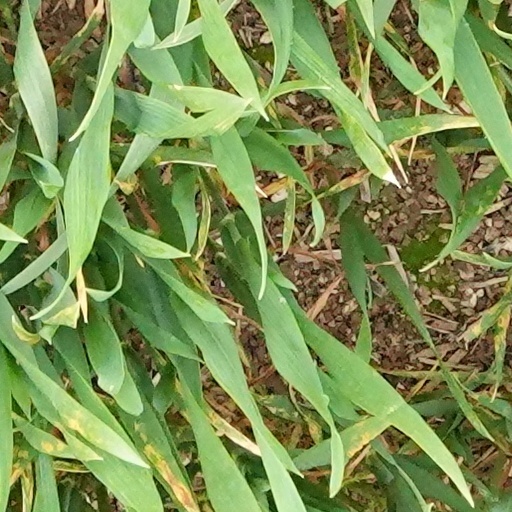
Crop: wheat